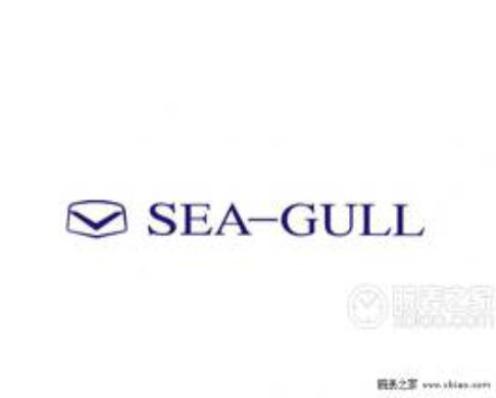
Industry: Clothes